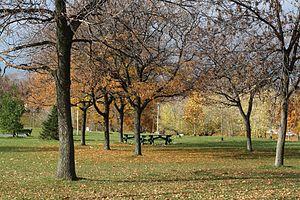
Le Parc Christie Pits, auparavant Parc Willowvale, est un parc public de la ville canadienne de Toronto, Ontario, situé au 750 rue Bloor Ouest, au croisement de la rue Christie. Les environs ont une importante population coréenne et latino-américaine.